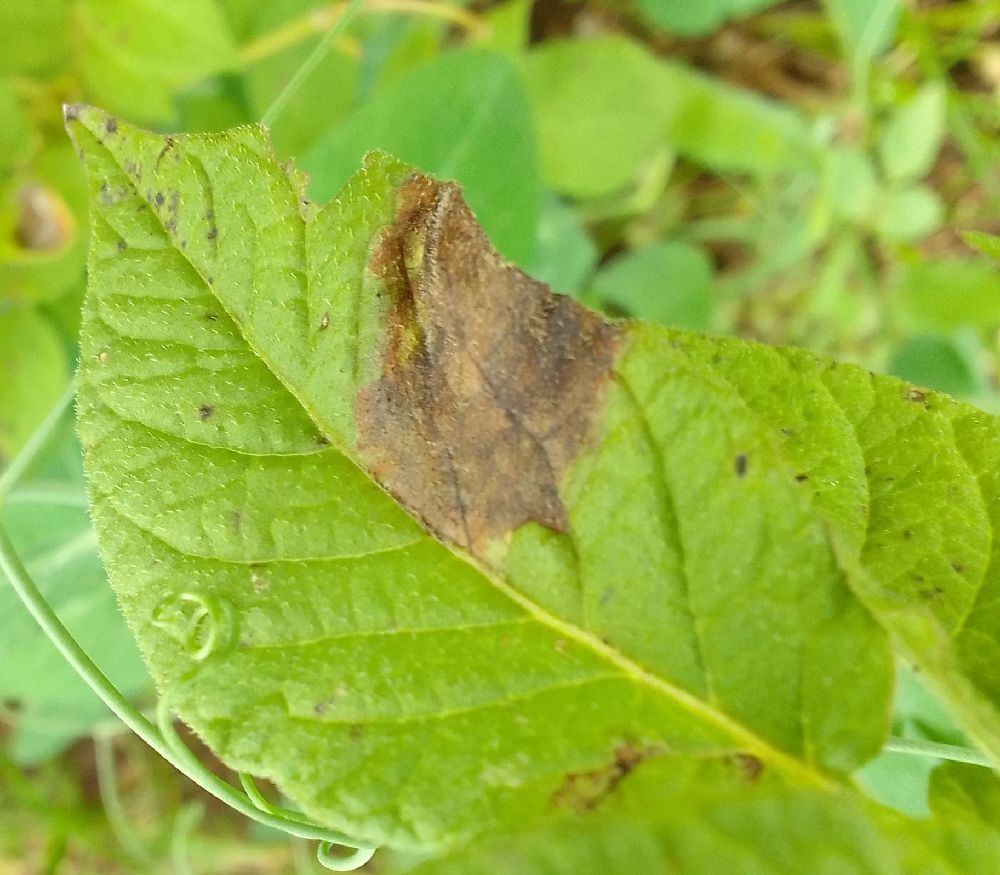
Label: Late blight